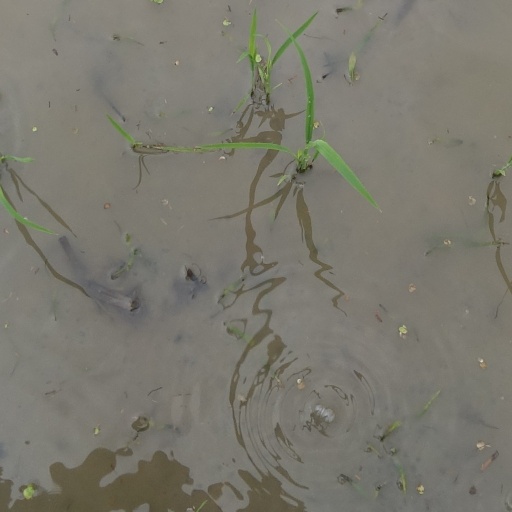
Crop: rice